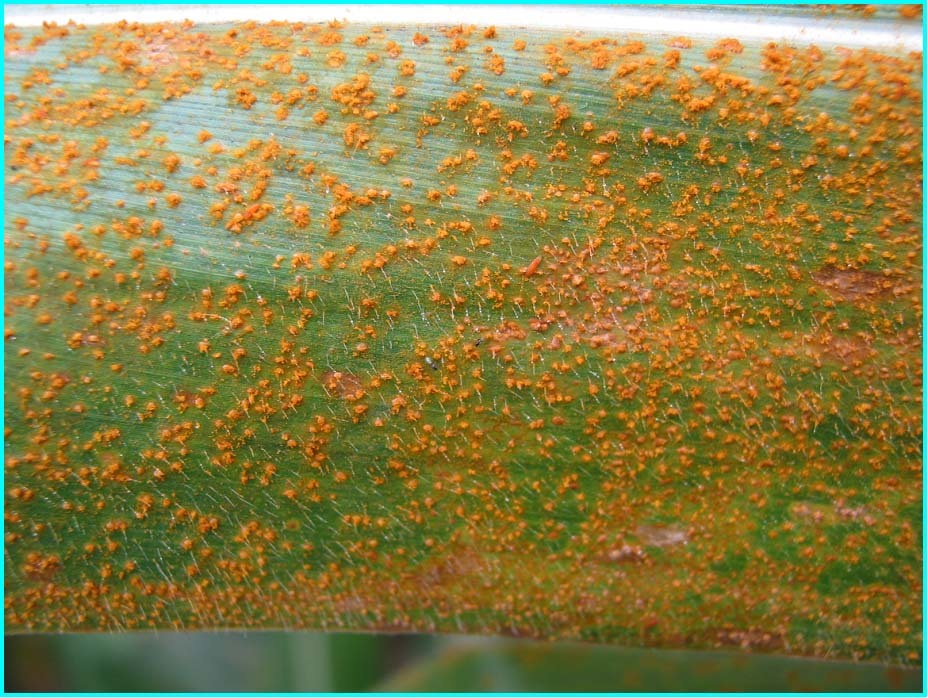
Plant: Corn
Disease: corn rust